2021 Kabul airlift

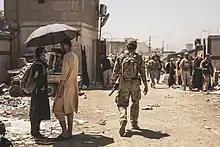
Canadian soldier walks through an evacuation checkpoint at Kabul Airport, 24 August. Canada evacuated at least 3,700 people during Operation AEGIS.

Over a few days in August, the Royal Australian Air Force completed five evacuation flights, with the Royal New Zealand Air Force (RNZAF) completing another before 23 August.